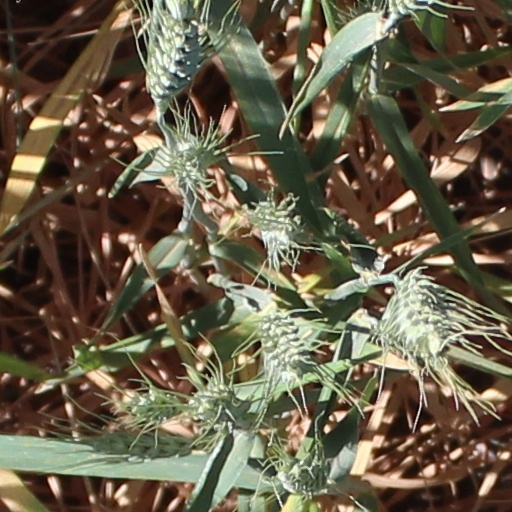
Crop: wheat